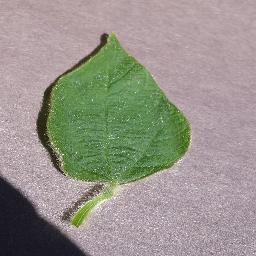
Label: Soybean___healthy